Durgeshgorer Guptodhon

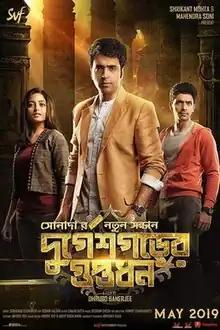

Durgeshgorer Guptodhon is an Indian Bengali adventure thriller film directed by Dhrubo Banerjee and produced by Shrikant Mohta and Mahendra Soni. It is a sequel to "Guptodhoner Sandhane" and the second film in the "Sona Da" franchise. This film was released on 24 May 2019 under the banner of SVF Entertainment and it was highest grossing movie of 2019.